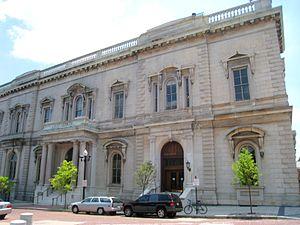
L’Institut Peabody, situé à Baltimore aux États-Unis, est un conservatoire de musique de l'université Johns Hopkins.